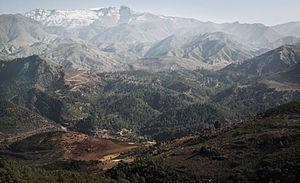
L'Atlas est un massif montagneux de l'Afrique du Nord, culminant à 4 167 mètres d'altitude au djebel Toubkal, au Maroc. Il s'étend sur trois pays : le Maroc, l'Algérie et la Tunisie.
Le Rallye du Maroc 1973, disputé du 8 au 13 mai 1973, est la cinquième manche du championnat du monde des rallyes 1973, inauguré cette même année.